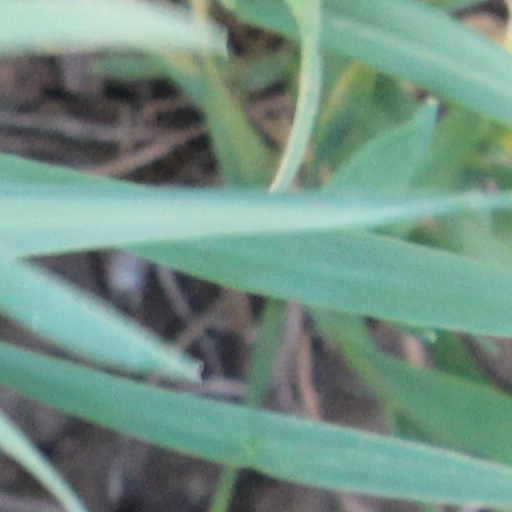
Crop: wheat